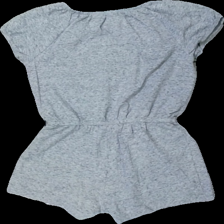
View: back
Type: Dress
Category: Children
Brand: H&M
Colors: Grey
Material: ?
Pattern: Other
Cut: Regular
Size: 134
Season: All
Damage location: middle left
Damage 2 location: top left
Damage 3 location: top center
Price range: <50
Recommended usage: Export
Description: melerad byxdress, nopprig
Comment: byxdress ej klänning